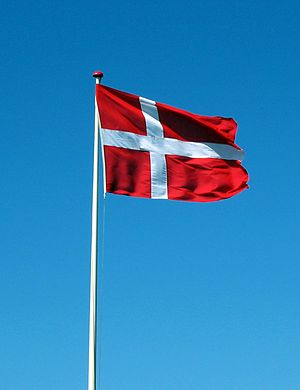
Flagdag
Dannebrog
Flagdage er mærkedage, som markeres ved udbredt flagning, typisk med nationalflaget. I mange lande sker dette kun på nationaldagen og evt. på en særlig "flagets dag", men i Norden er der tradition for at have en længere række flagdage.